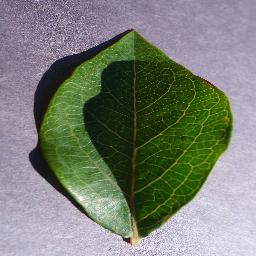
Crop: blueberry
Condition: healthy